Steve Punter

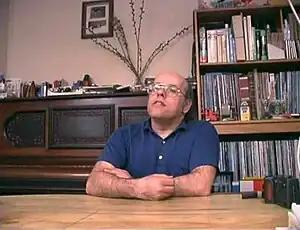
Steve Punter in ""

Steve Punter (born 1958 in Toronto, Ontario) is a Toronto-based programmer and media personality.